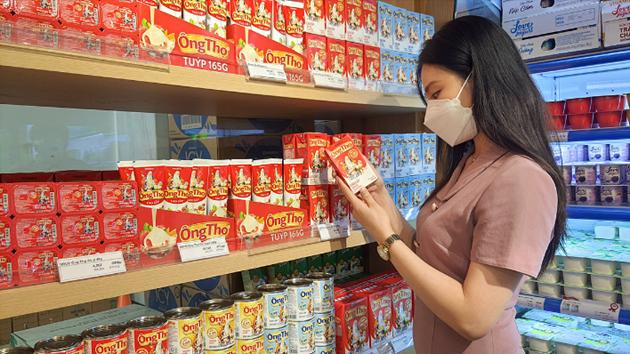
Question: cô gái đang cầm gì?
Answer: đang caamg một hộp sữa ông thọ